Kabooliwala

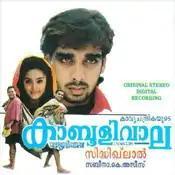
Theatrical release poster

Kabooliwala is a 1994 Indian Malayalam-language coming of age comedy drama film, written and directed by Siddique-Lal, starring Innocent and Jagathy Sreekumar. The film was remade in Tamil as "Meesai Madhavan" (2004).